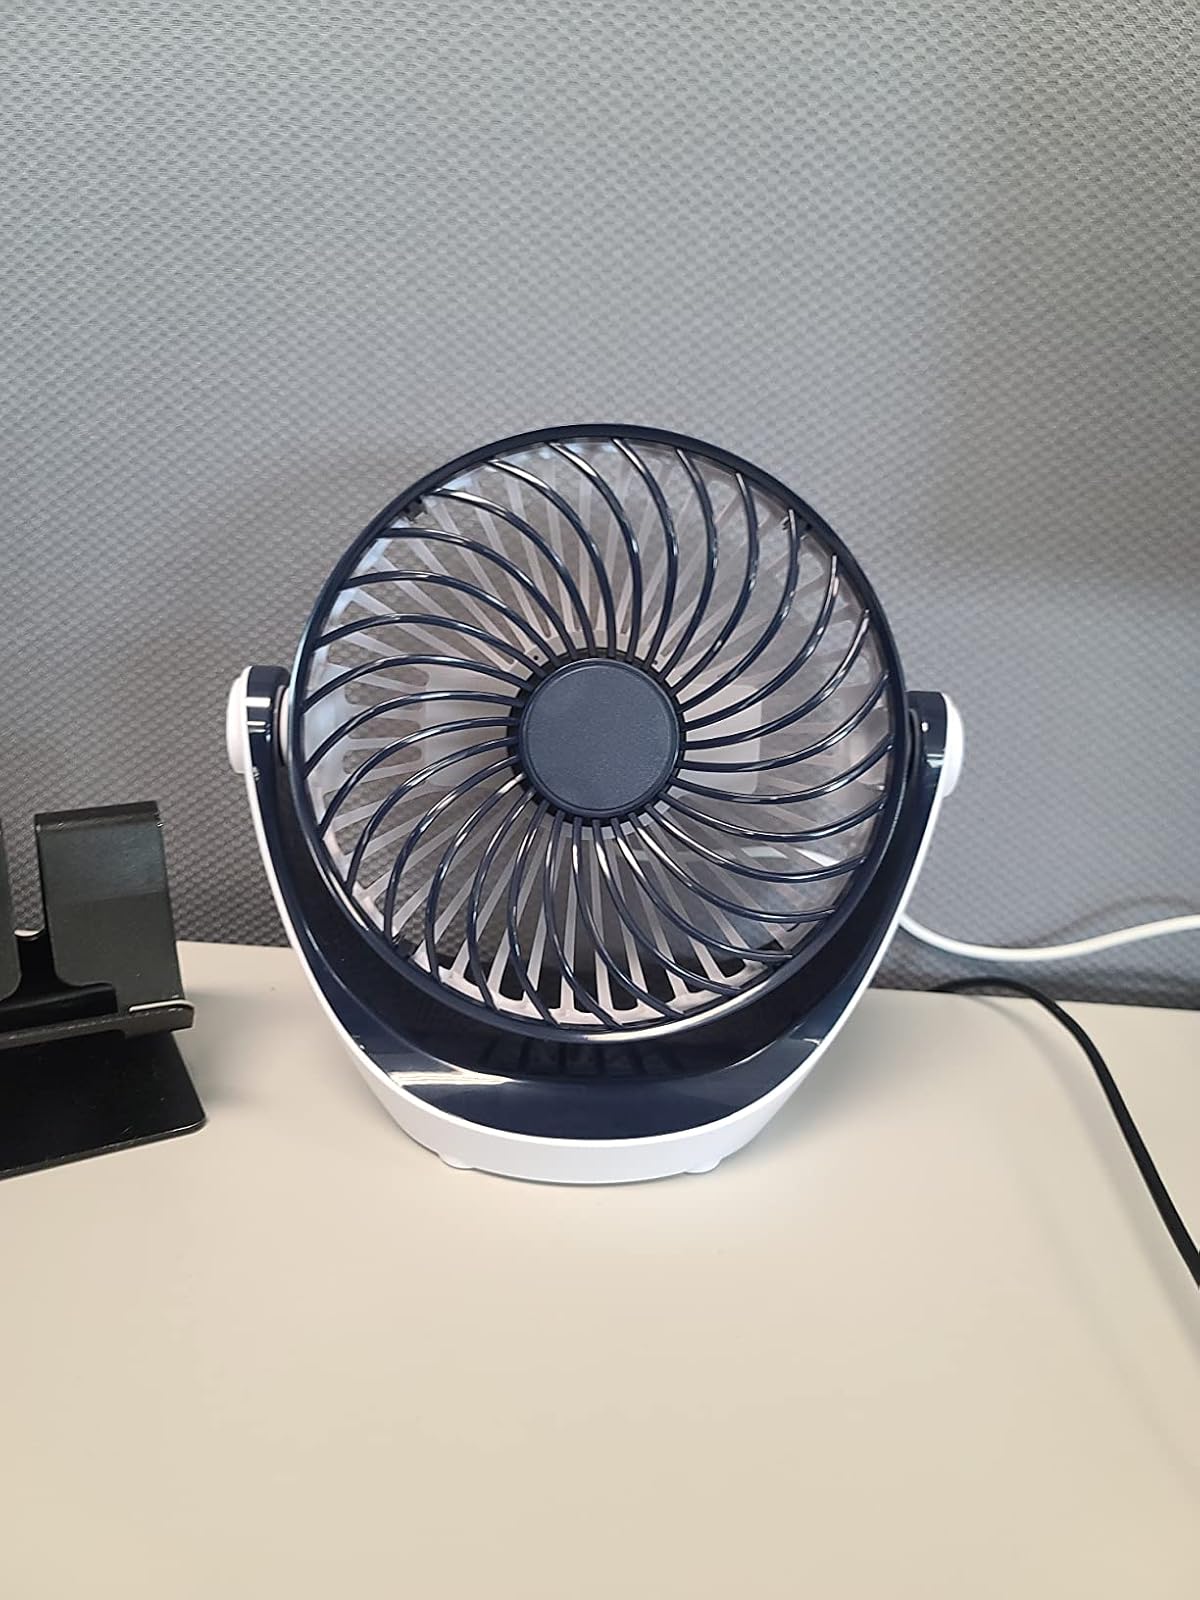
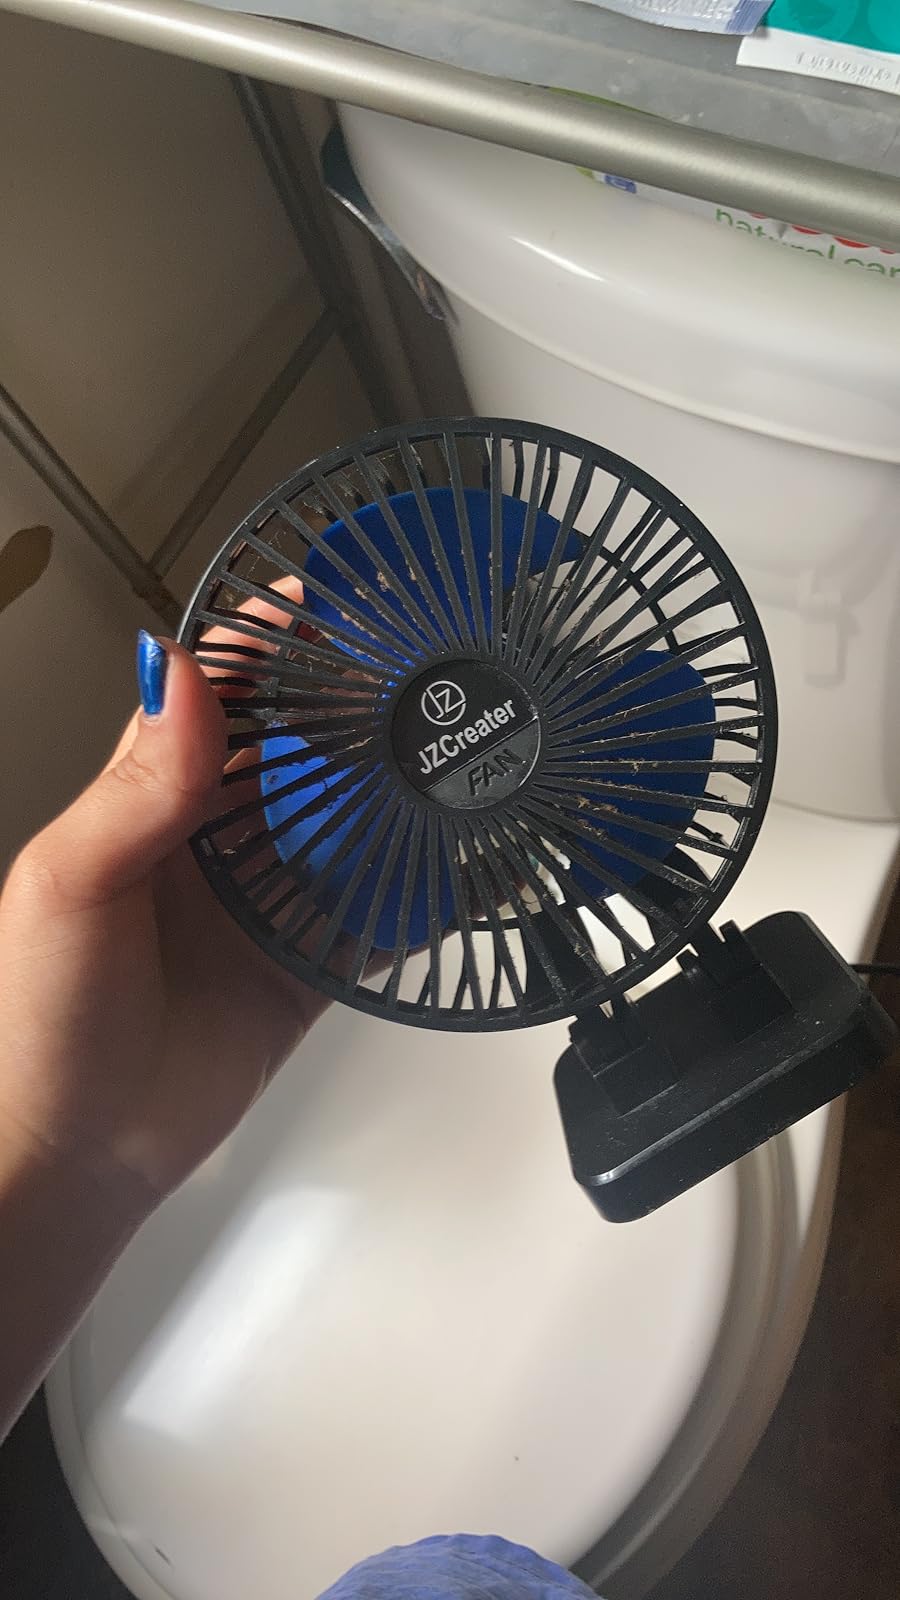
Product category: fan
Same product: no